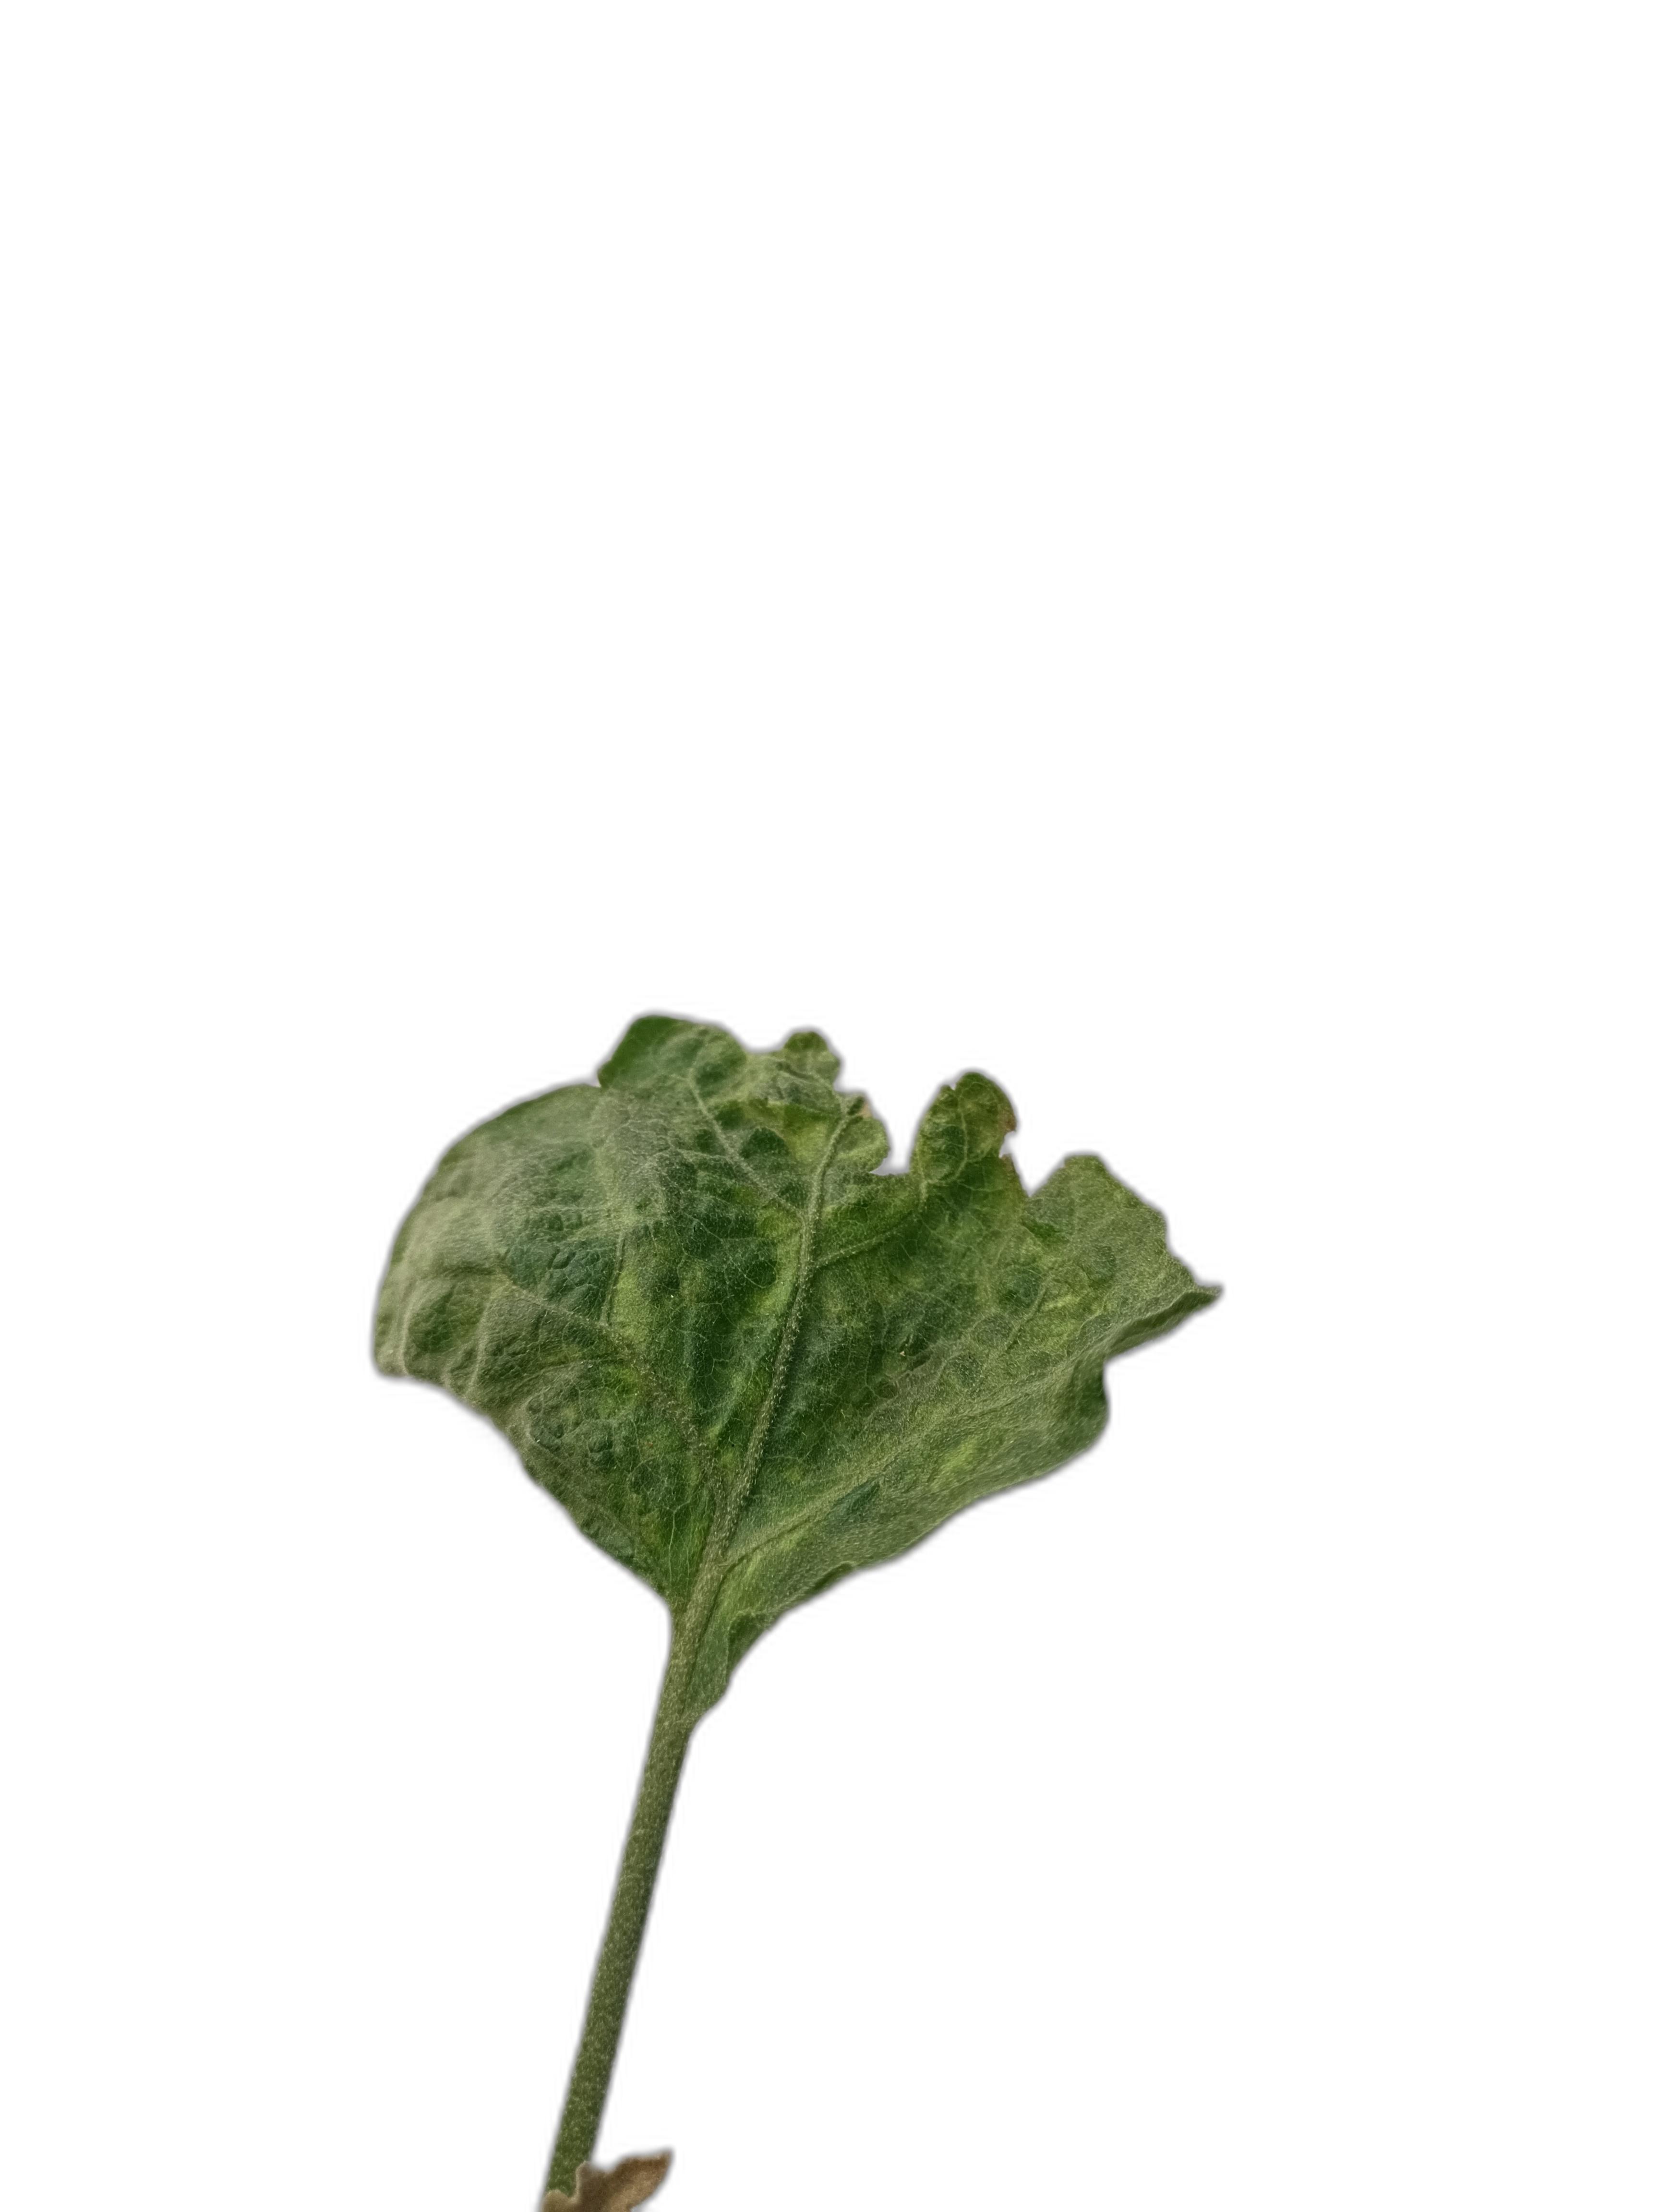
Label: Mosaic Virus Disease